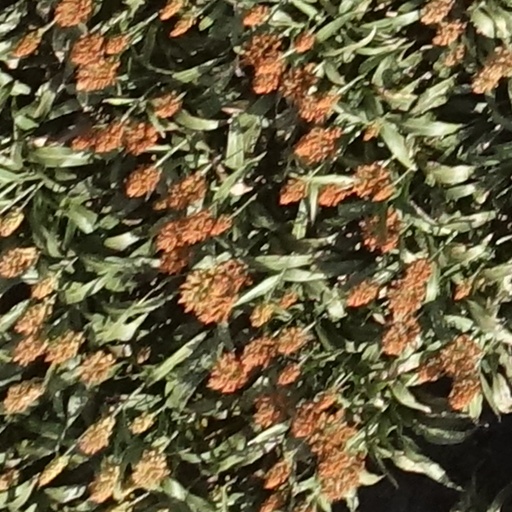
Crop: sorghum